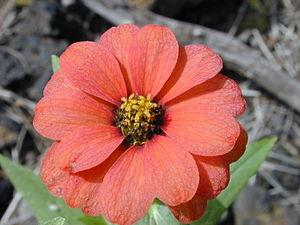
Zinnia est un genre de 20 espèces de végétaux annuels et pérennes de la famille des Asteraceae, originaire des prairies sèches d'une zone s'étendant du sud-ouest de l'Amérique du Nord à l'Amérique du Sud, mais aussi et surtout du Mexique. Elles sont remarquables par leurs longues tiges fleuries et leur diversité de couleurs.